Question: Please indicate a possible affordance area of the chair that can be used for sitting
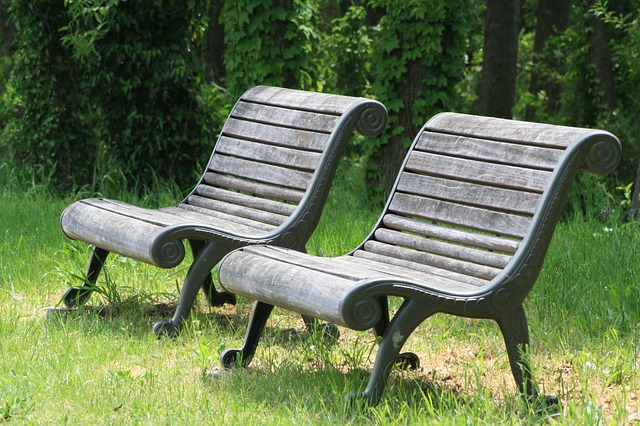
Answer: [214, 244, 494, 335]